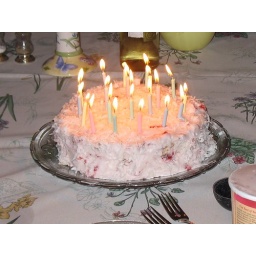
This one is a yellow cake with bananas in the middle,and Confectioner's Icing with strawbwerries and coconut.